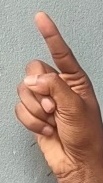
ASL sign: Z